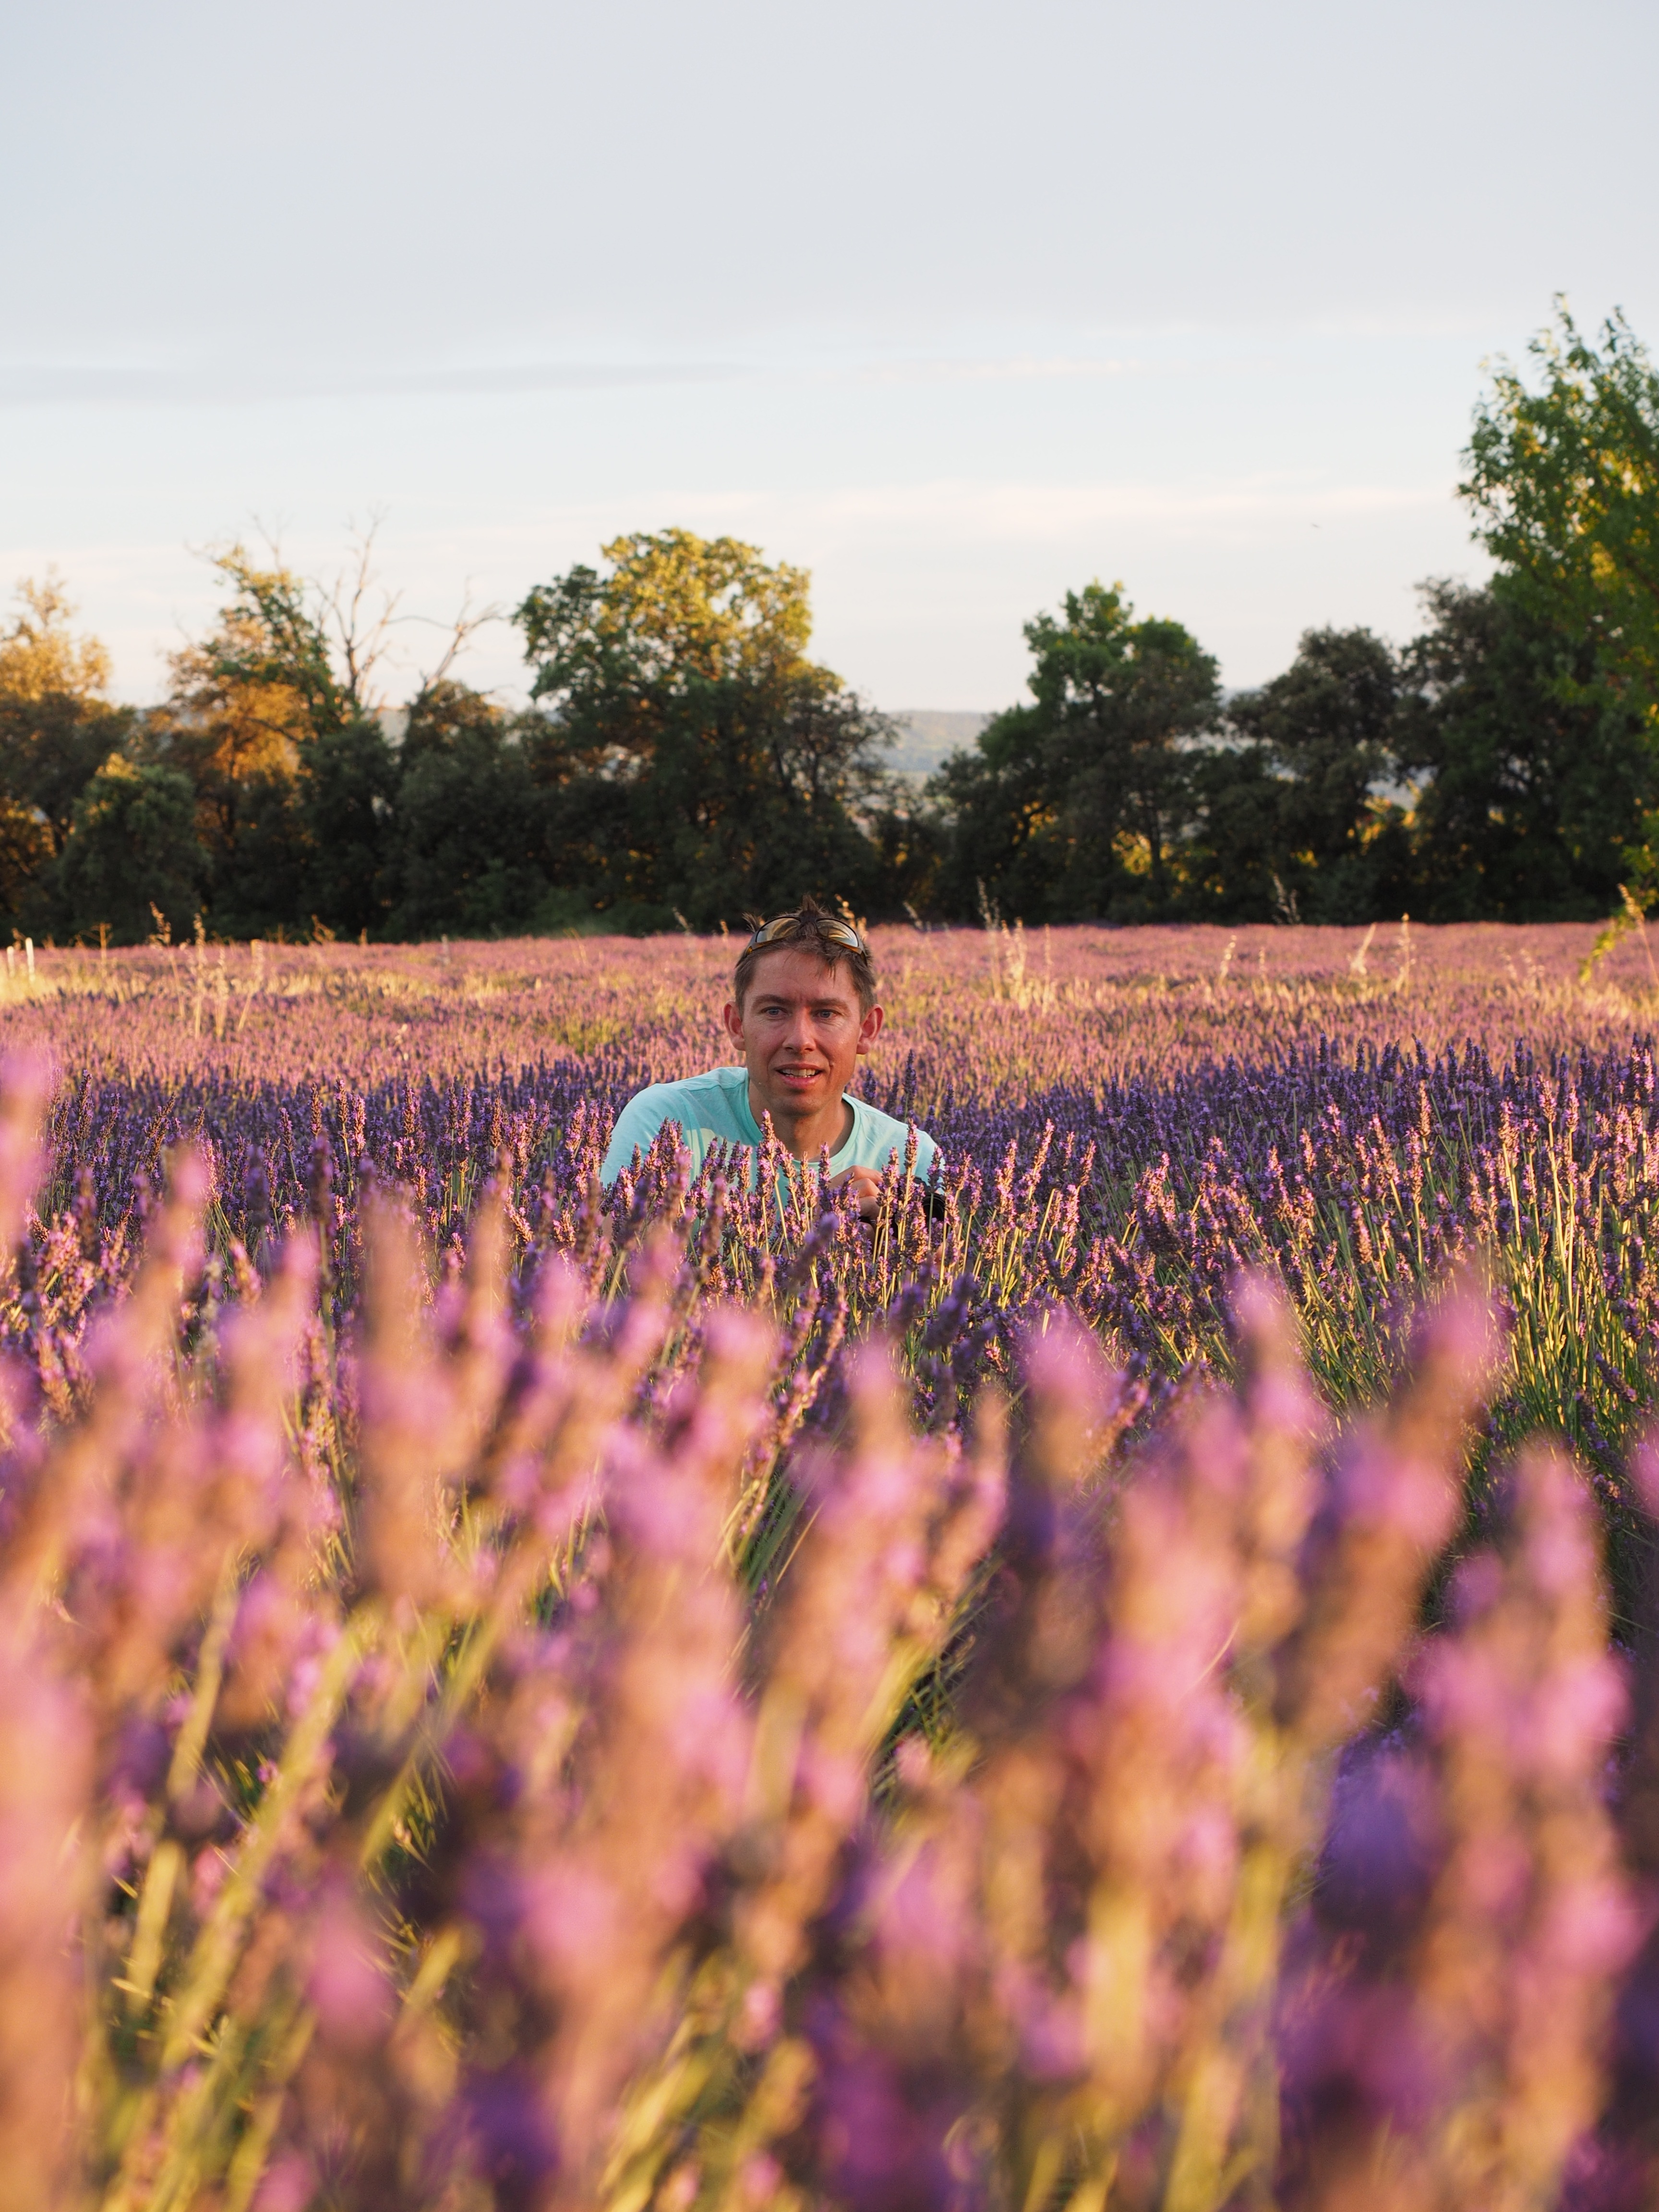
man, person, plant, field, meadow, prairie, flower, france, crop, human, agriculture, flora, lavender, wildflower, violet, lavender field, provence, bluebonnet, evening sun, lupin, ornamental plant, lavandula, bl tenmeer, flowering plant, lavender flowers, lavender cultivation, true lavender, grass family, land plant, english lavender